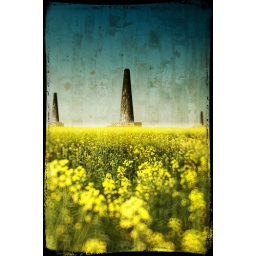
Tried to make a piece depicting an end to pollution by showing empty factory chimneys and yellow green blossoming fields.